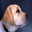
Label: dog